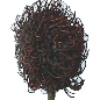
Label: Rambutan 1